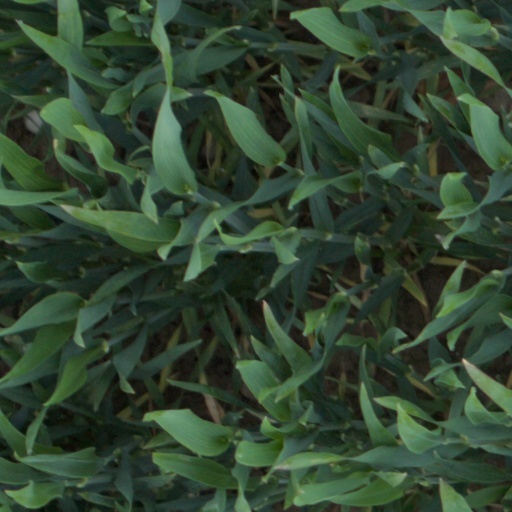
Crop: wheat